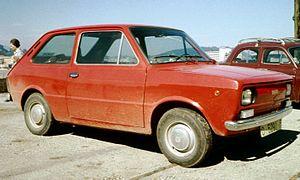
La FIAT 133 ou plus exactement la SEAT 133 était une voiture conçue et fabriquée par SEAT, la filiale espagnole du constructeur italien Fiat Auto entre 1974 et 1982.